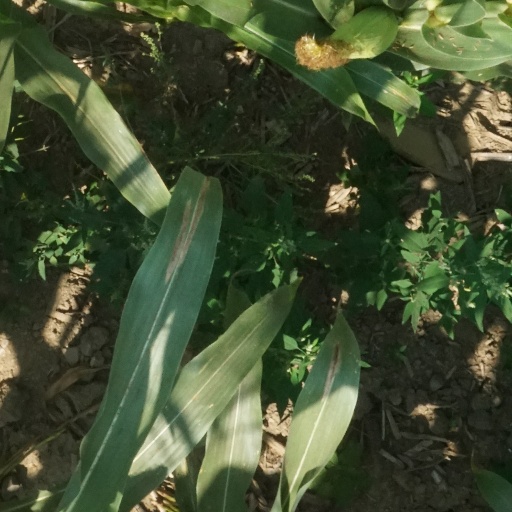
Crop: maize; corn